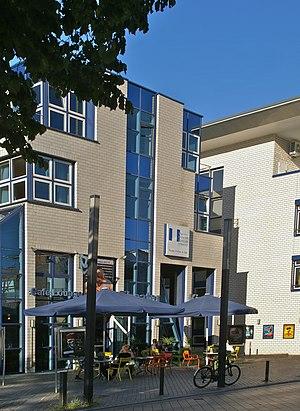
Geesthacht, Allemagne: Petit théatre dans la Schillerstraße